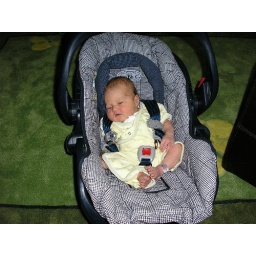
at home in car seat